Tony Bergstrom

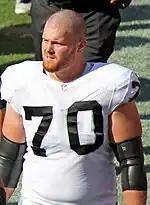
Bergstrom in 2012 with the Raiders.

Bergstrom was selected 95th overall in the 2012 NFL draft by the Oakland Raiders. As the Raiders had traded their first, second and third round picks in the draft, Bergstrom became their first pick at the end of the third round when he was taken with the Raiders' compensatory selection awarded to them for the loss of Nnamdi Asomugha in the 2011 Free Agency period.